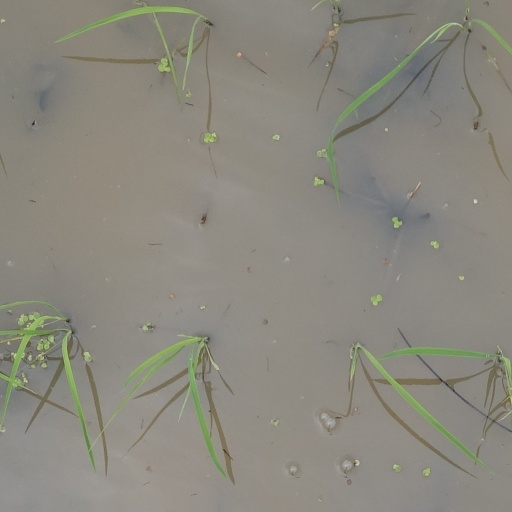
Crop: rice